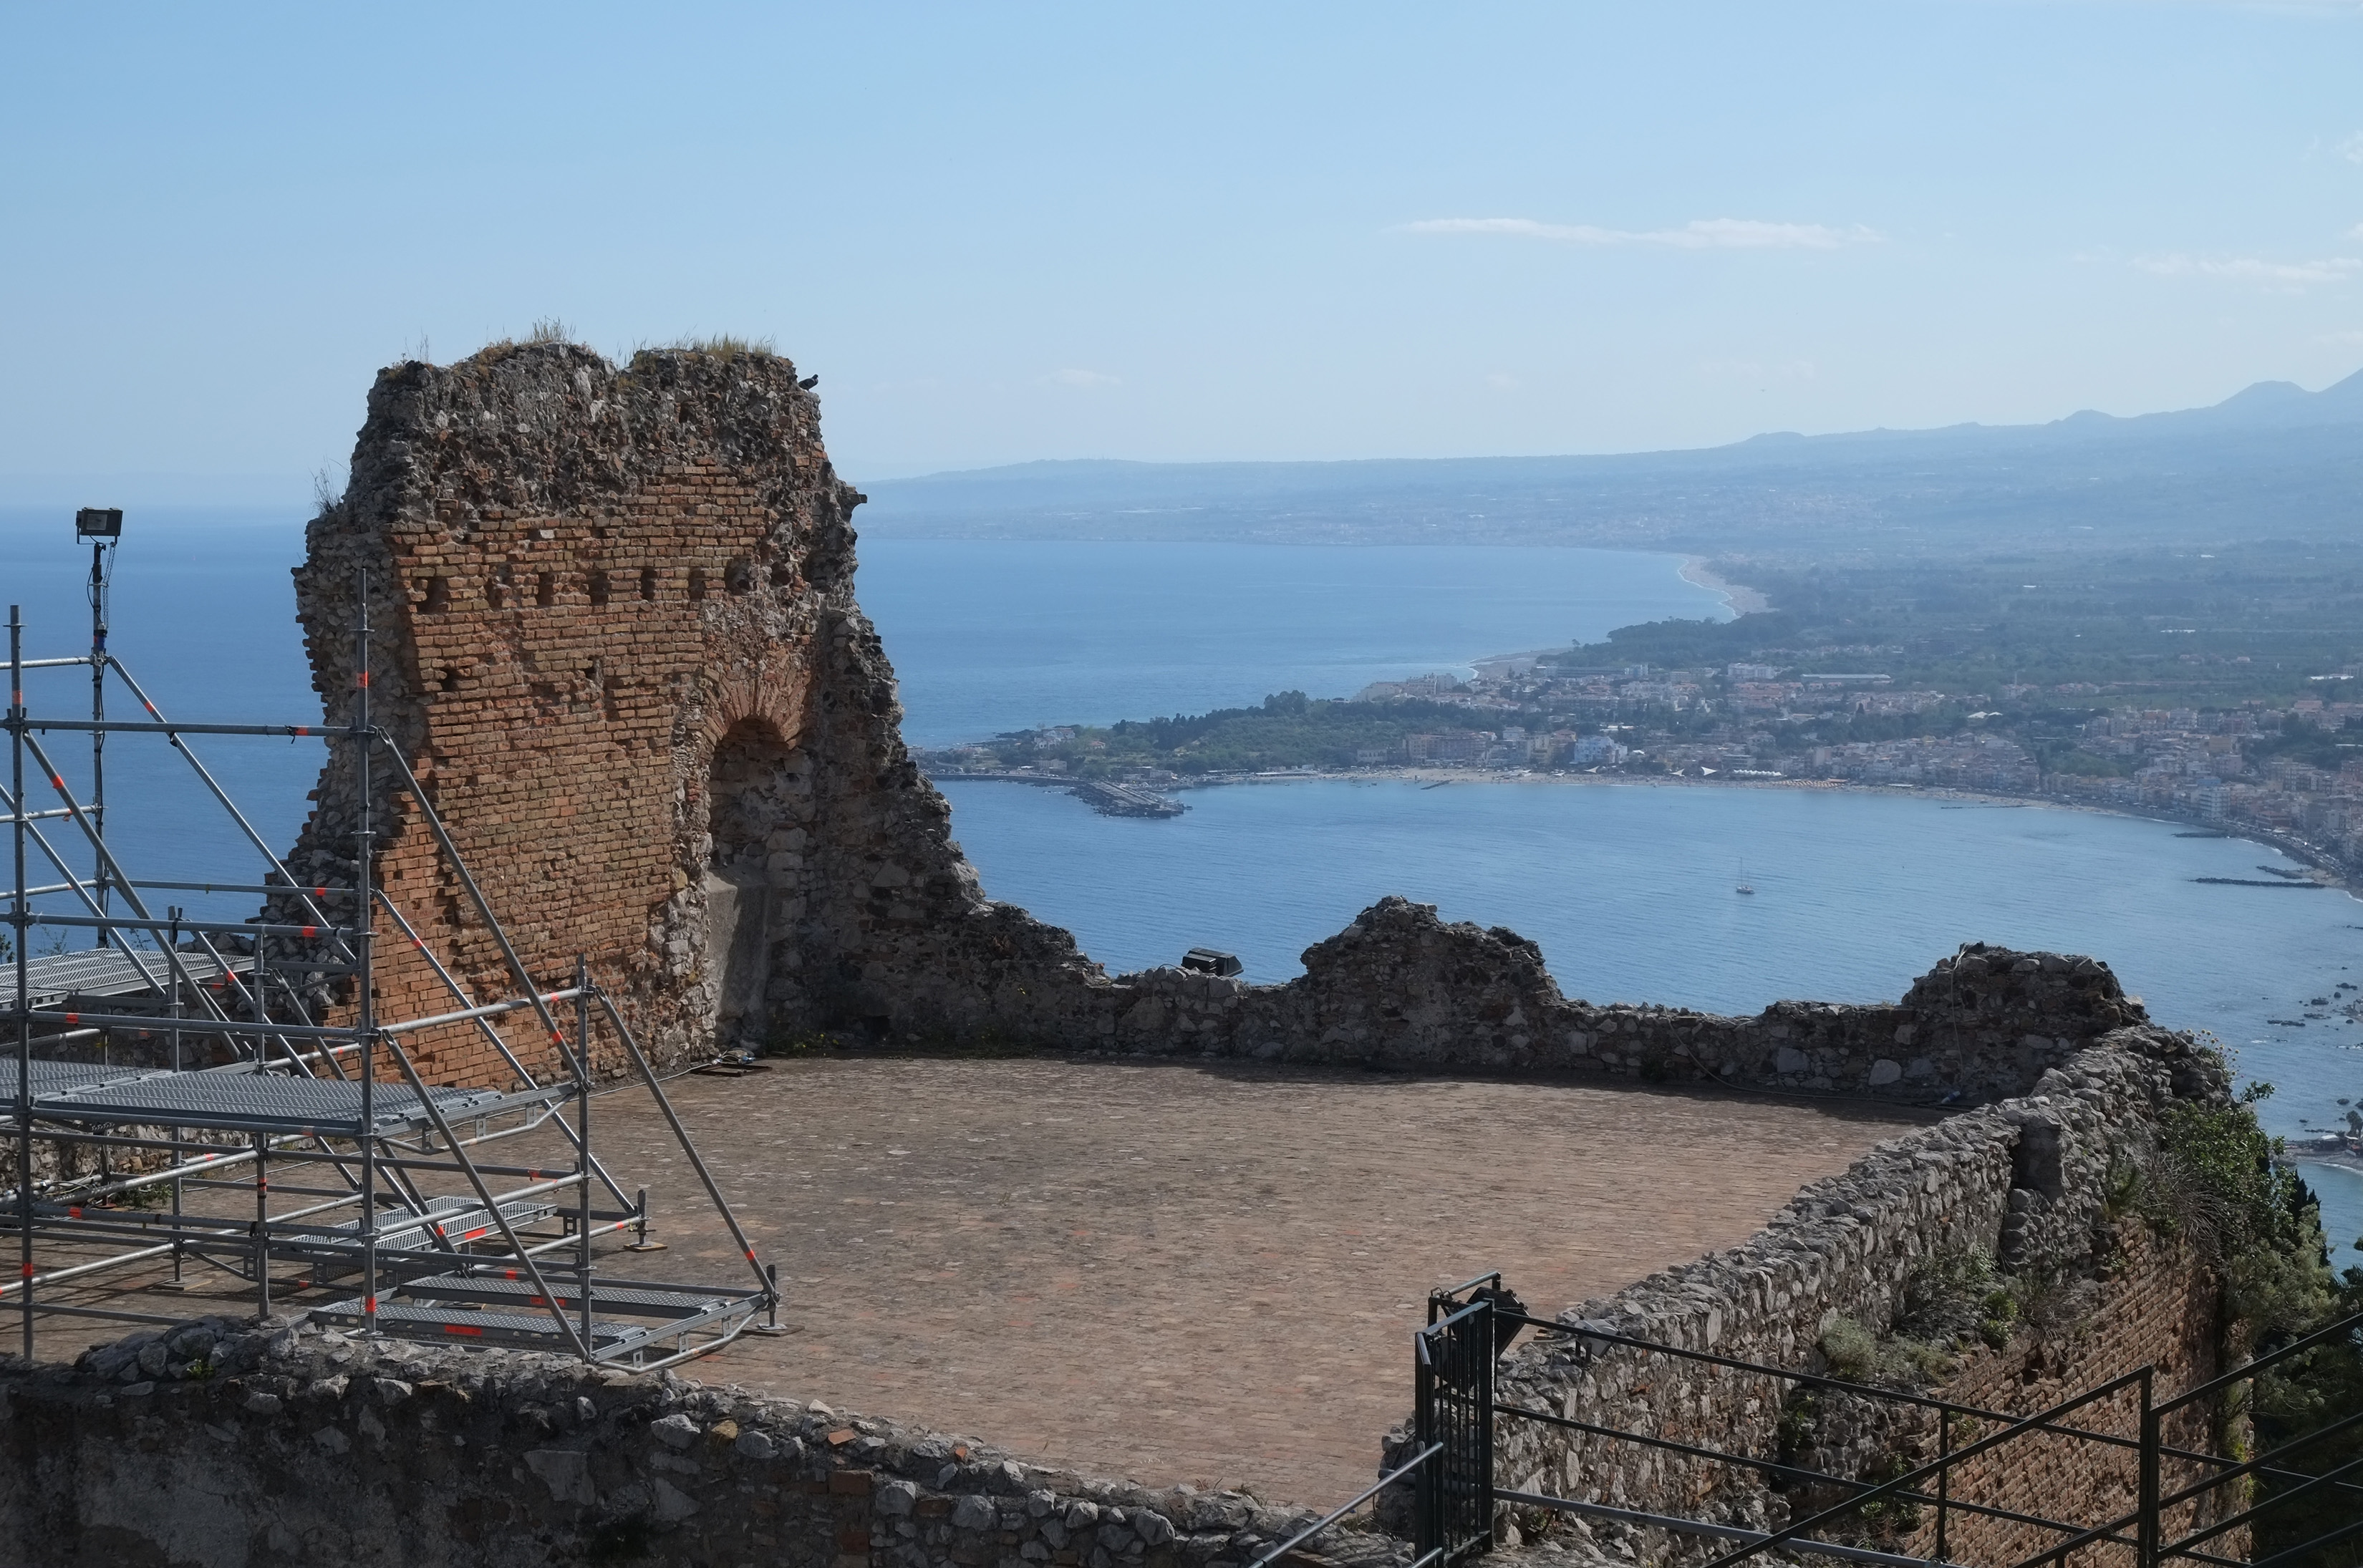
sea, coast, rock, cliff, tower, bay, italy, fortification, terrain, geology, fuji, cape, sicily, taormina, fujix, fujixe1, e1